Mill Rock

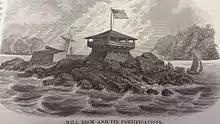
Mill Rock fort

Mill Rock is a small uninhabited island between Manhattan Island and Queens in New York City. The island belongs to the borough of Manhattan. It lies about off Manhattan's East 96th Street, south of Randalls and Wards Islands, where the East River and Harlem River converge. Mill Rock is located at Hell Gate, formerly an infamously treacherous area for ships to pass.